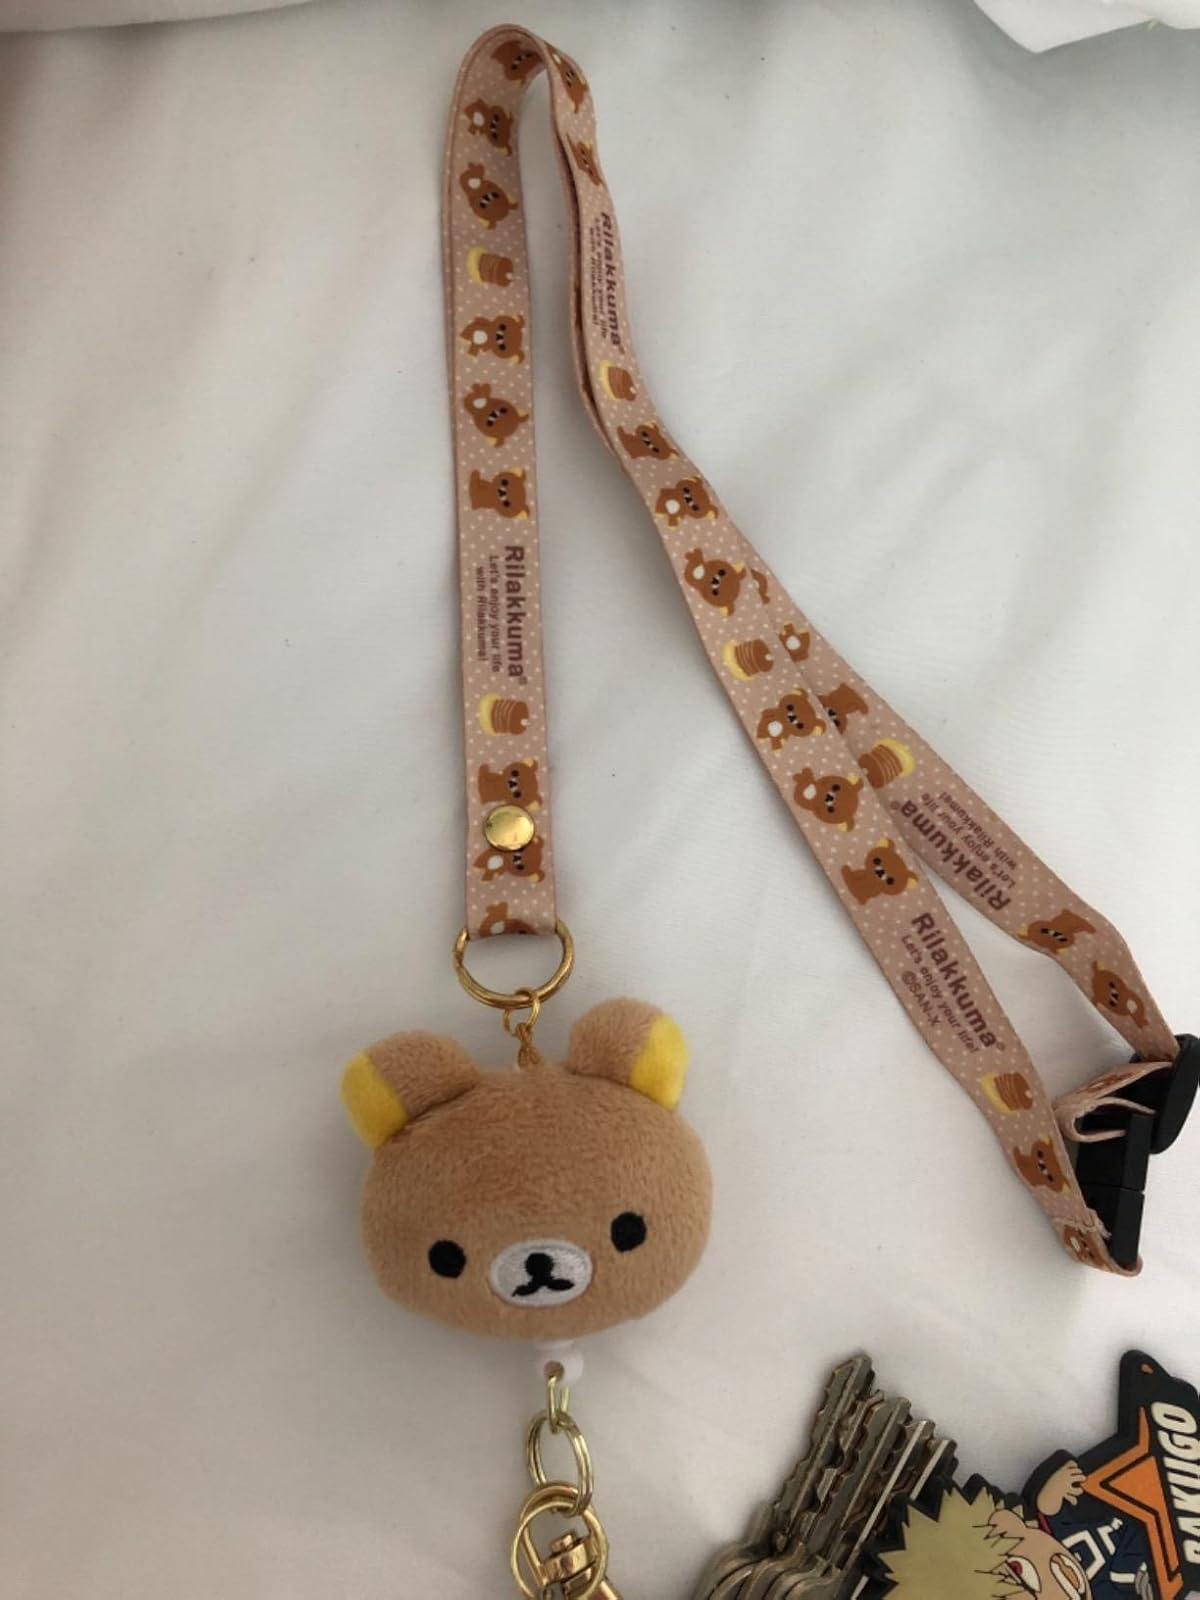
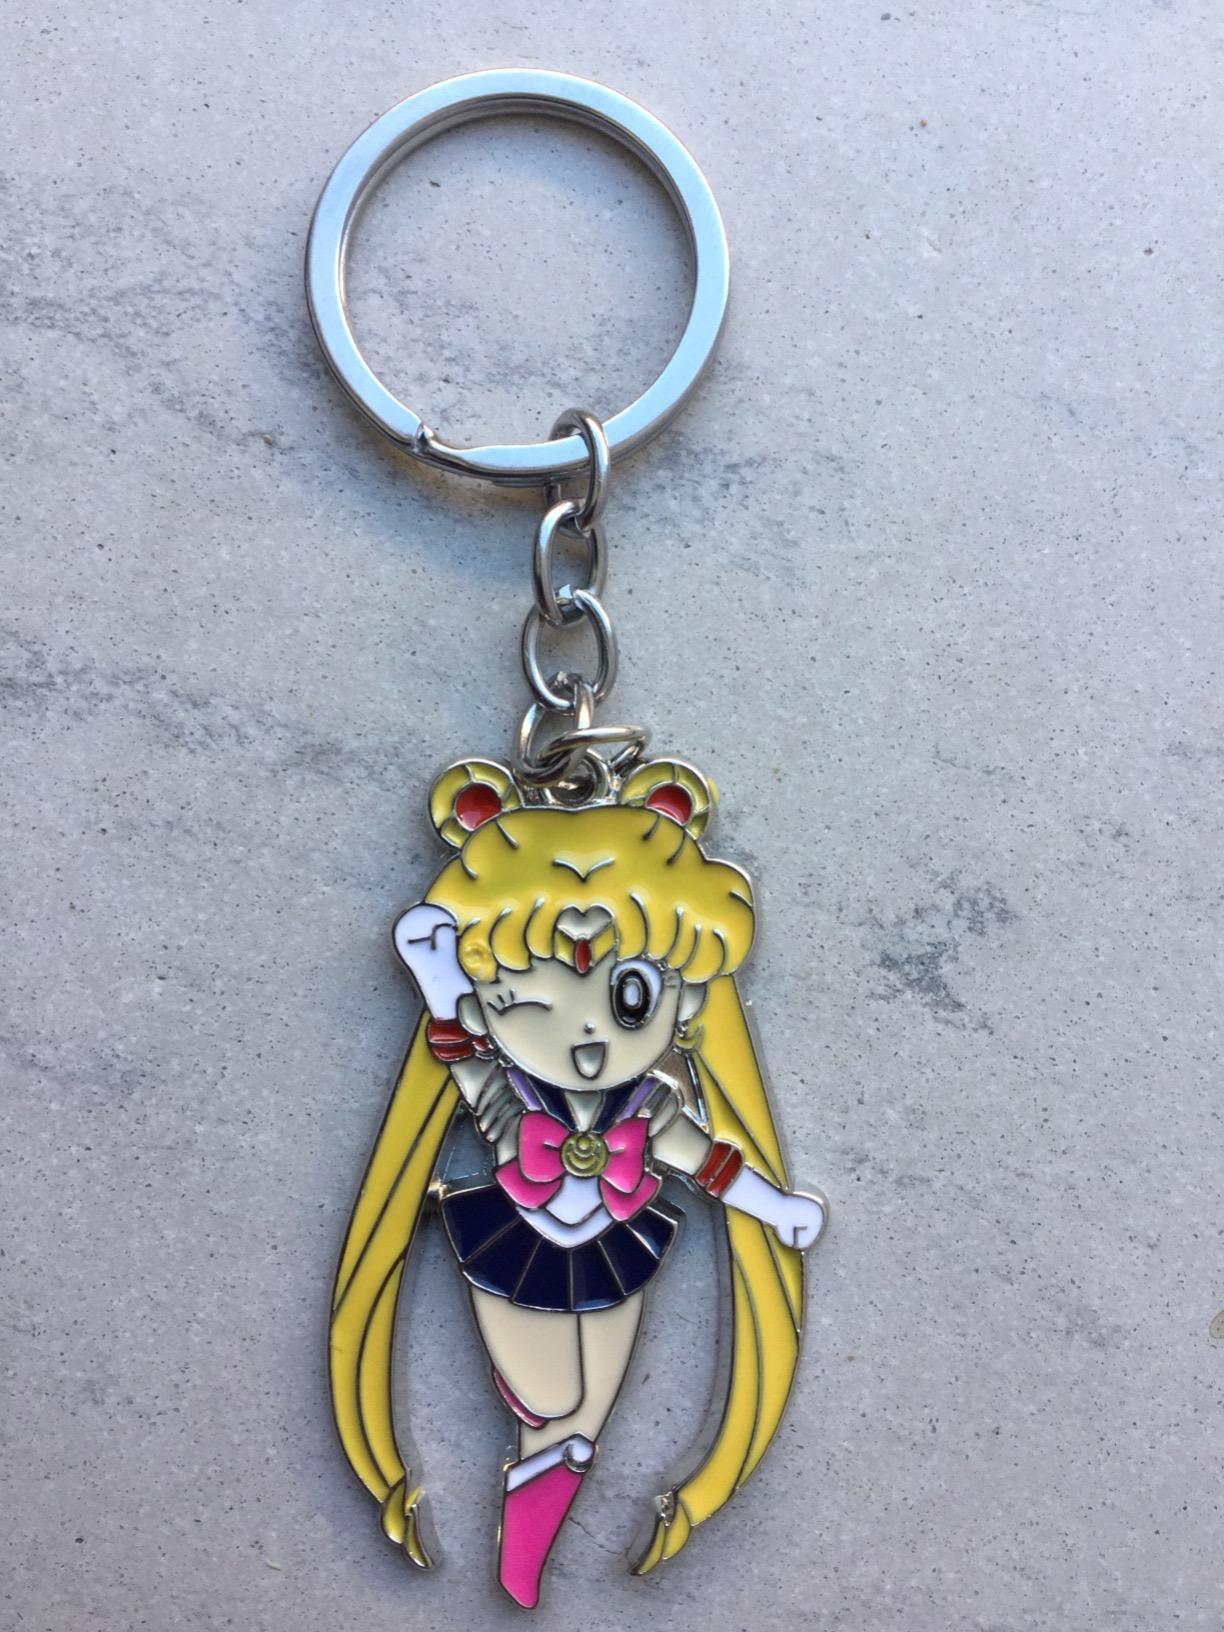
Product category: accessories_keychain
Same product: no